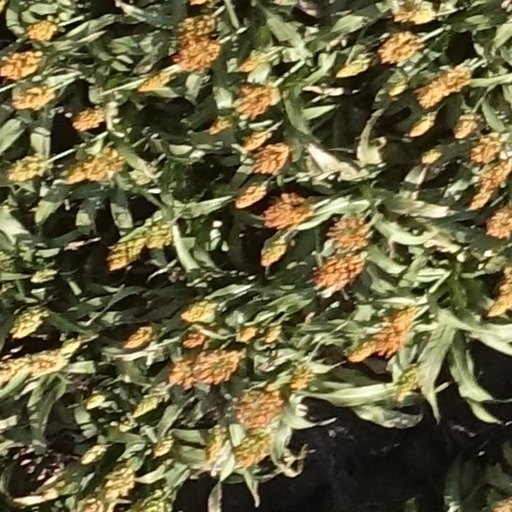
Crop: sorghum